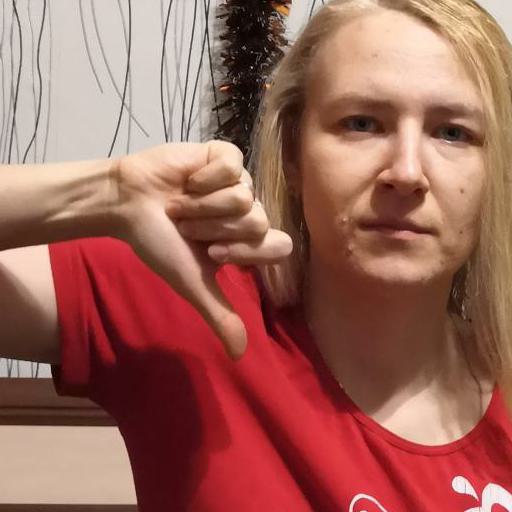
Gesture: dislike